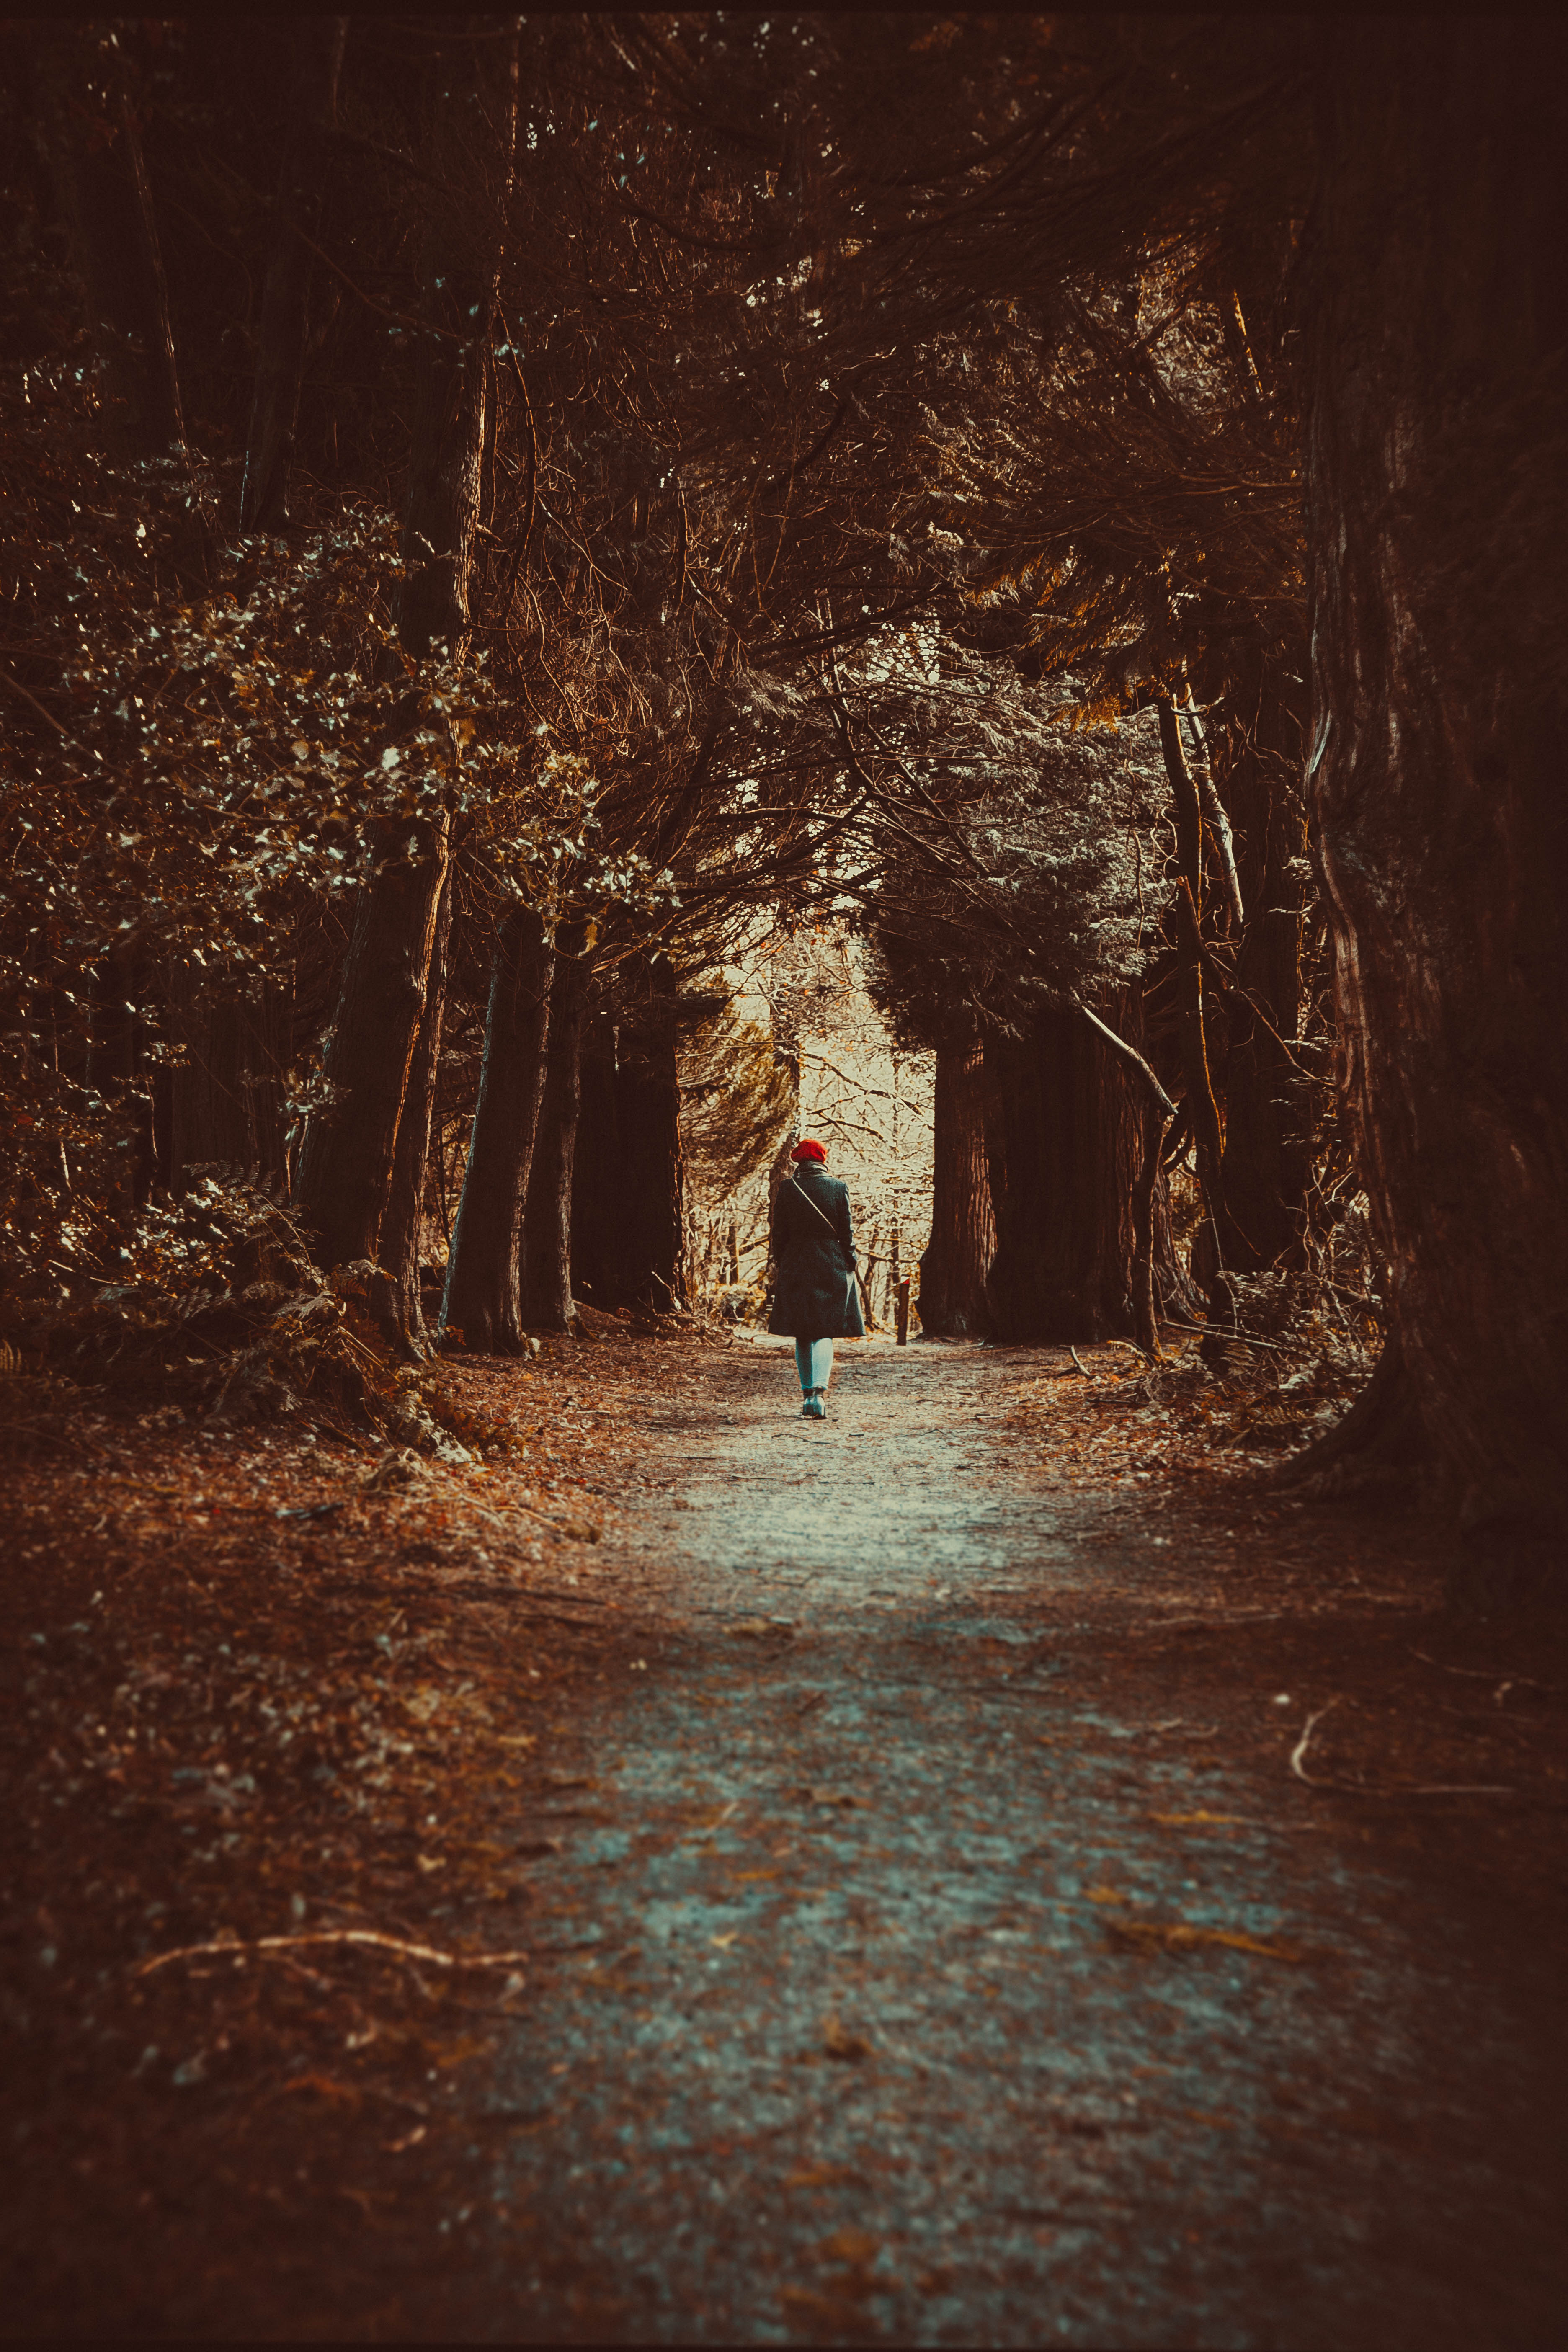
tree, forest, winter, light, girl, night, sunlight, morning, evening, reflection, scenic, autumn, canon, darkness, season, trees, woods, beautiful, forrest, ireland, story, canon5dmarkii, fairytale, northernireland, irishgirl, irishwoman, darkforest, womanwalking, darkwoods, visitireland, irishwoods, atmospheric phenomenon